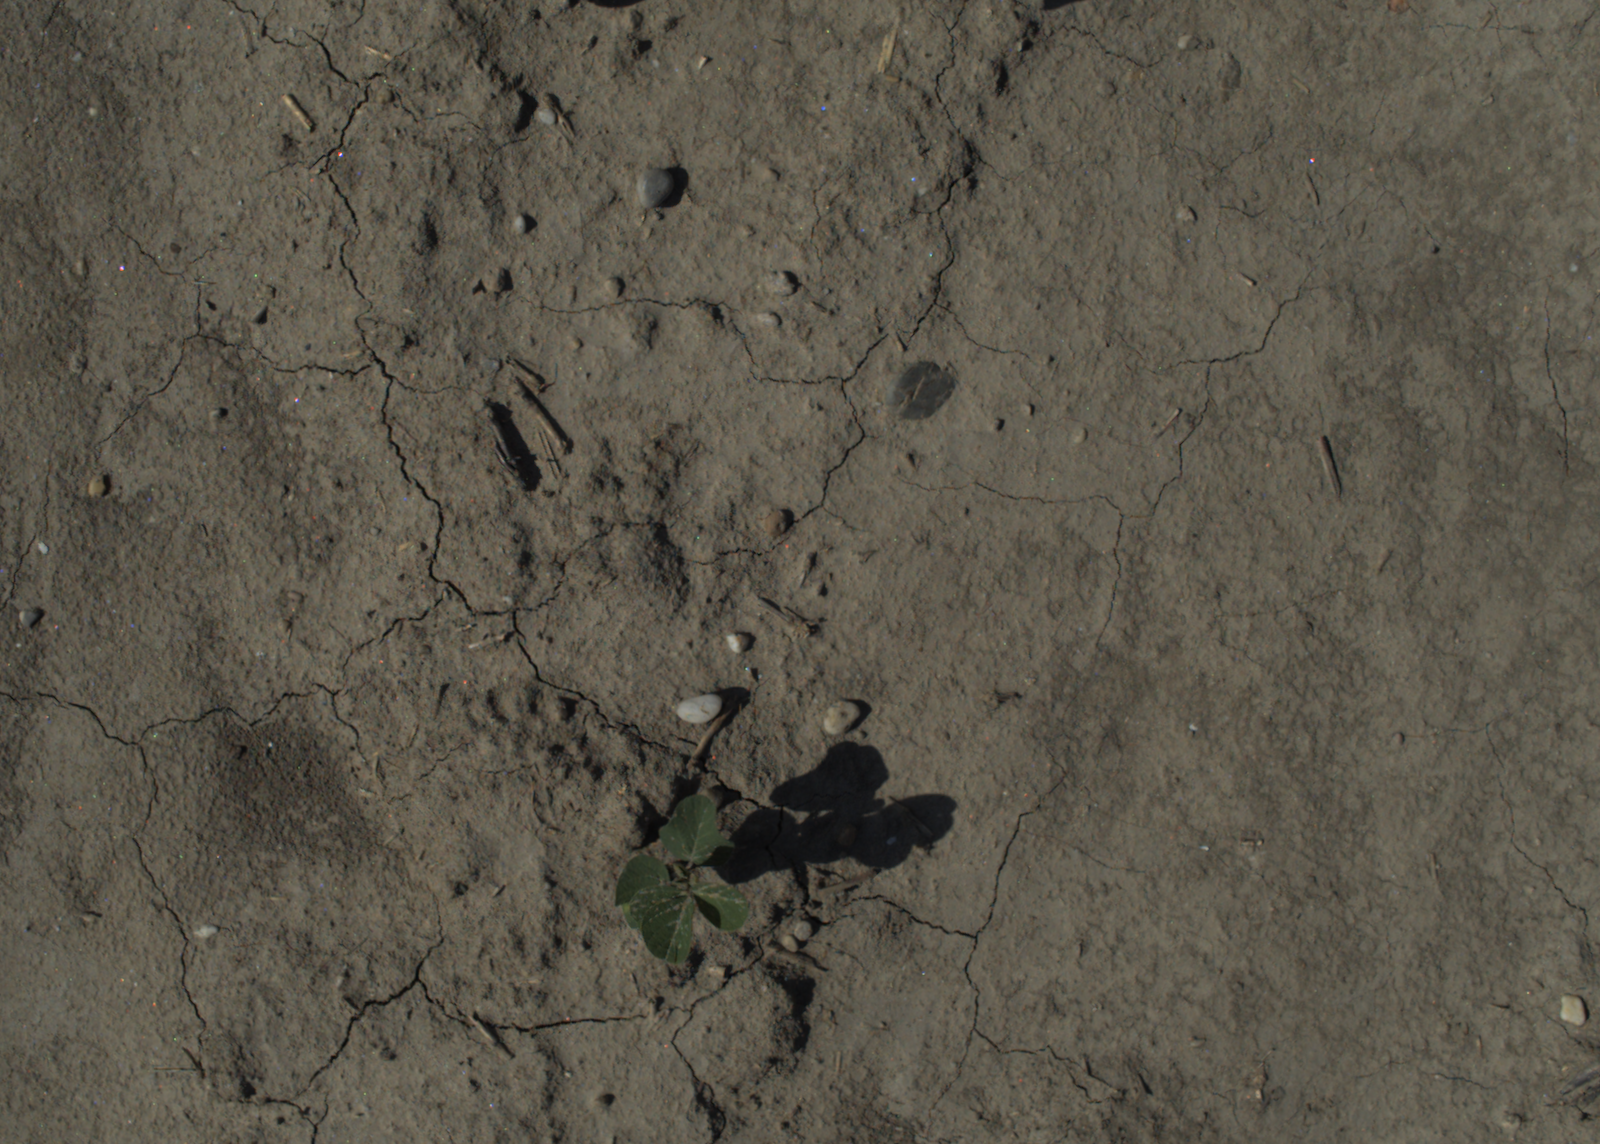
Capture date: 15.07.2021 10:11:01
Weather: sunny
Wind: light
Seeding date: 08.06.2021
Plant canopy height (mm): 962